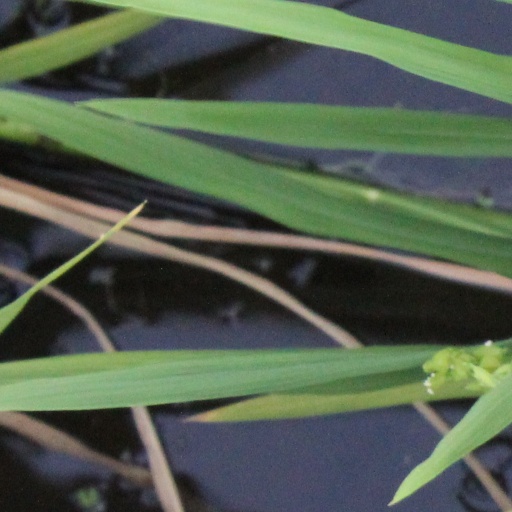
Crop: rice